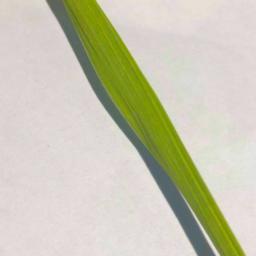
Label: Rice___Healthy